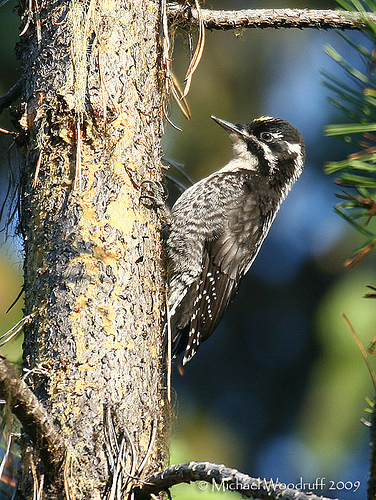
this is a small woodpecker with sharp, pointed beak, a white cheekpatch and flecked white wings.
a small gray bird with white spotted breast, black wings, white malar stripes, and black bill.
this bird is black and white in color with a skinny pointed beak and black eye rings.
this bird has a black crown, a spotted breast, and a pointed black bill
this medium sized bird. is black and white all over, along it's crown, belly, breast and feathers.
this bird is grey with white and has a long, pointy beak.
this bird has wings that are black and white and has a black bill
this bird is grey with brown and has a long, pointy beak.
a bird with white and white spots resting on a tree trunk.
this bird is black with white and has a long, pointy beak.
Species: American Three Toed Woodpecker